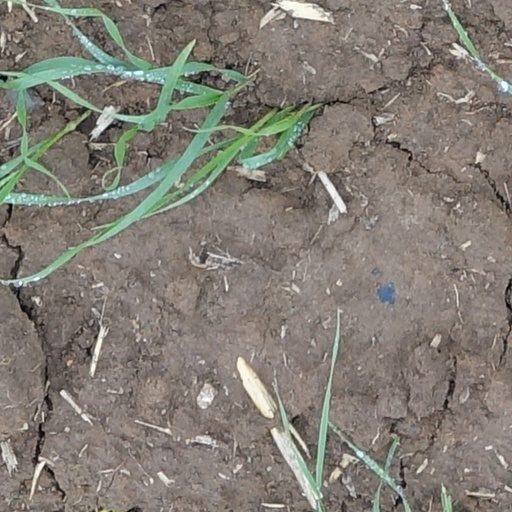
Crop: wheat